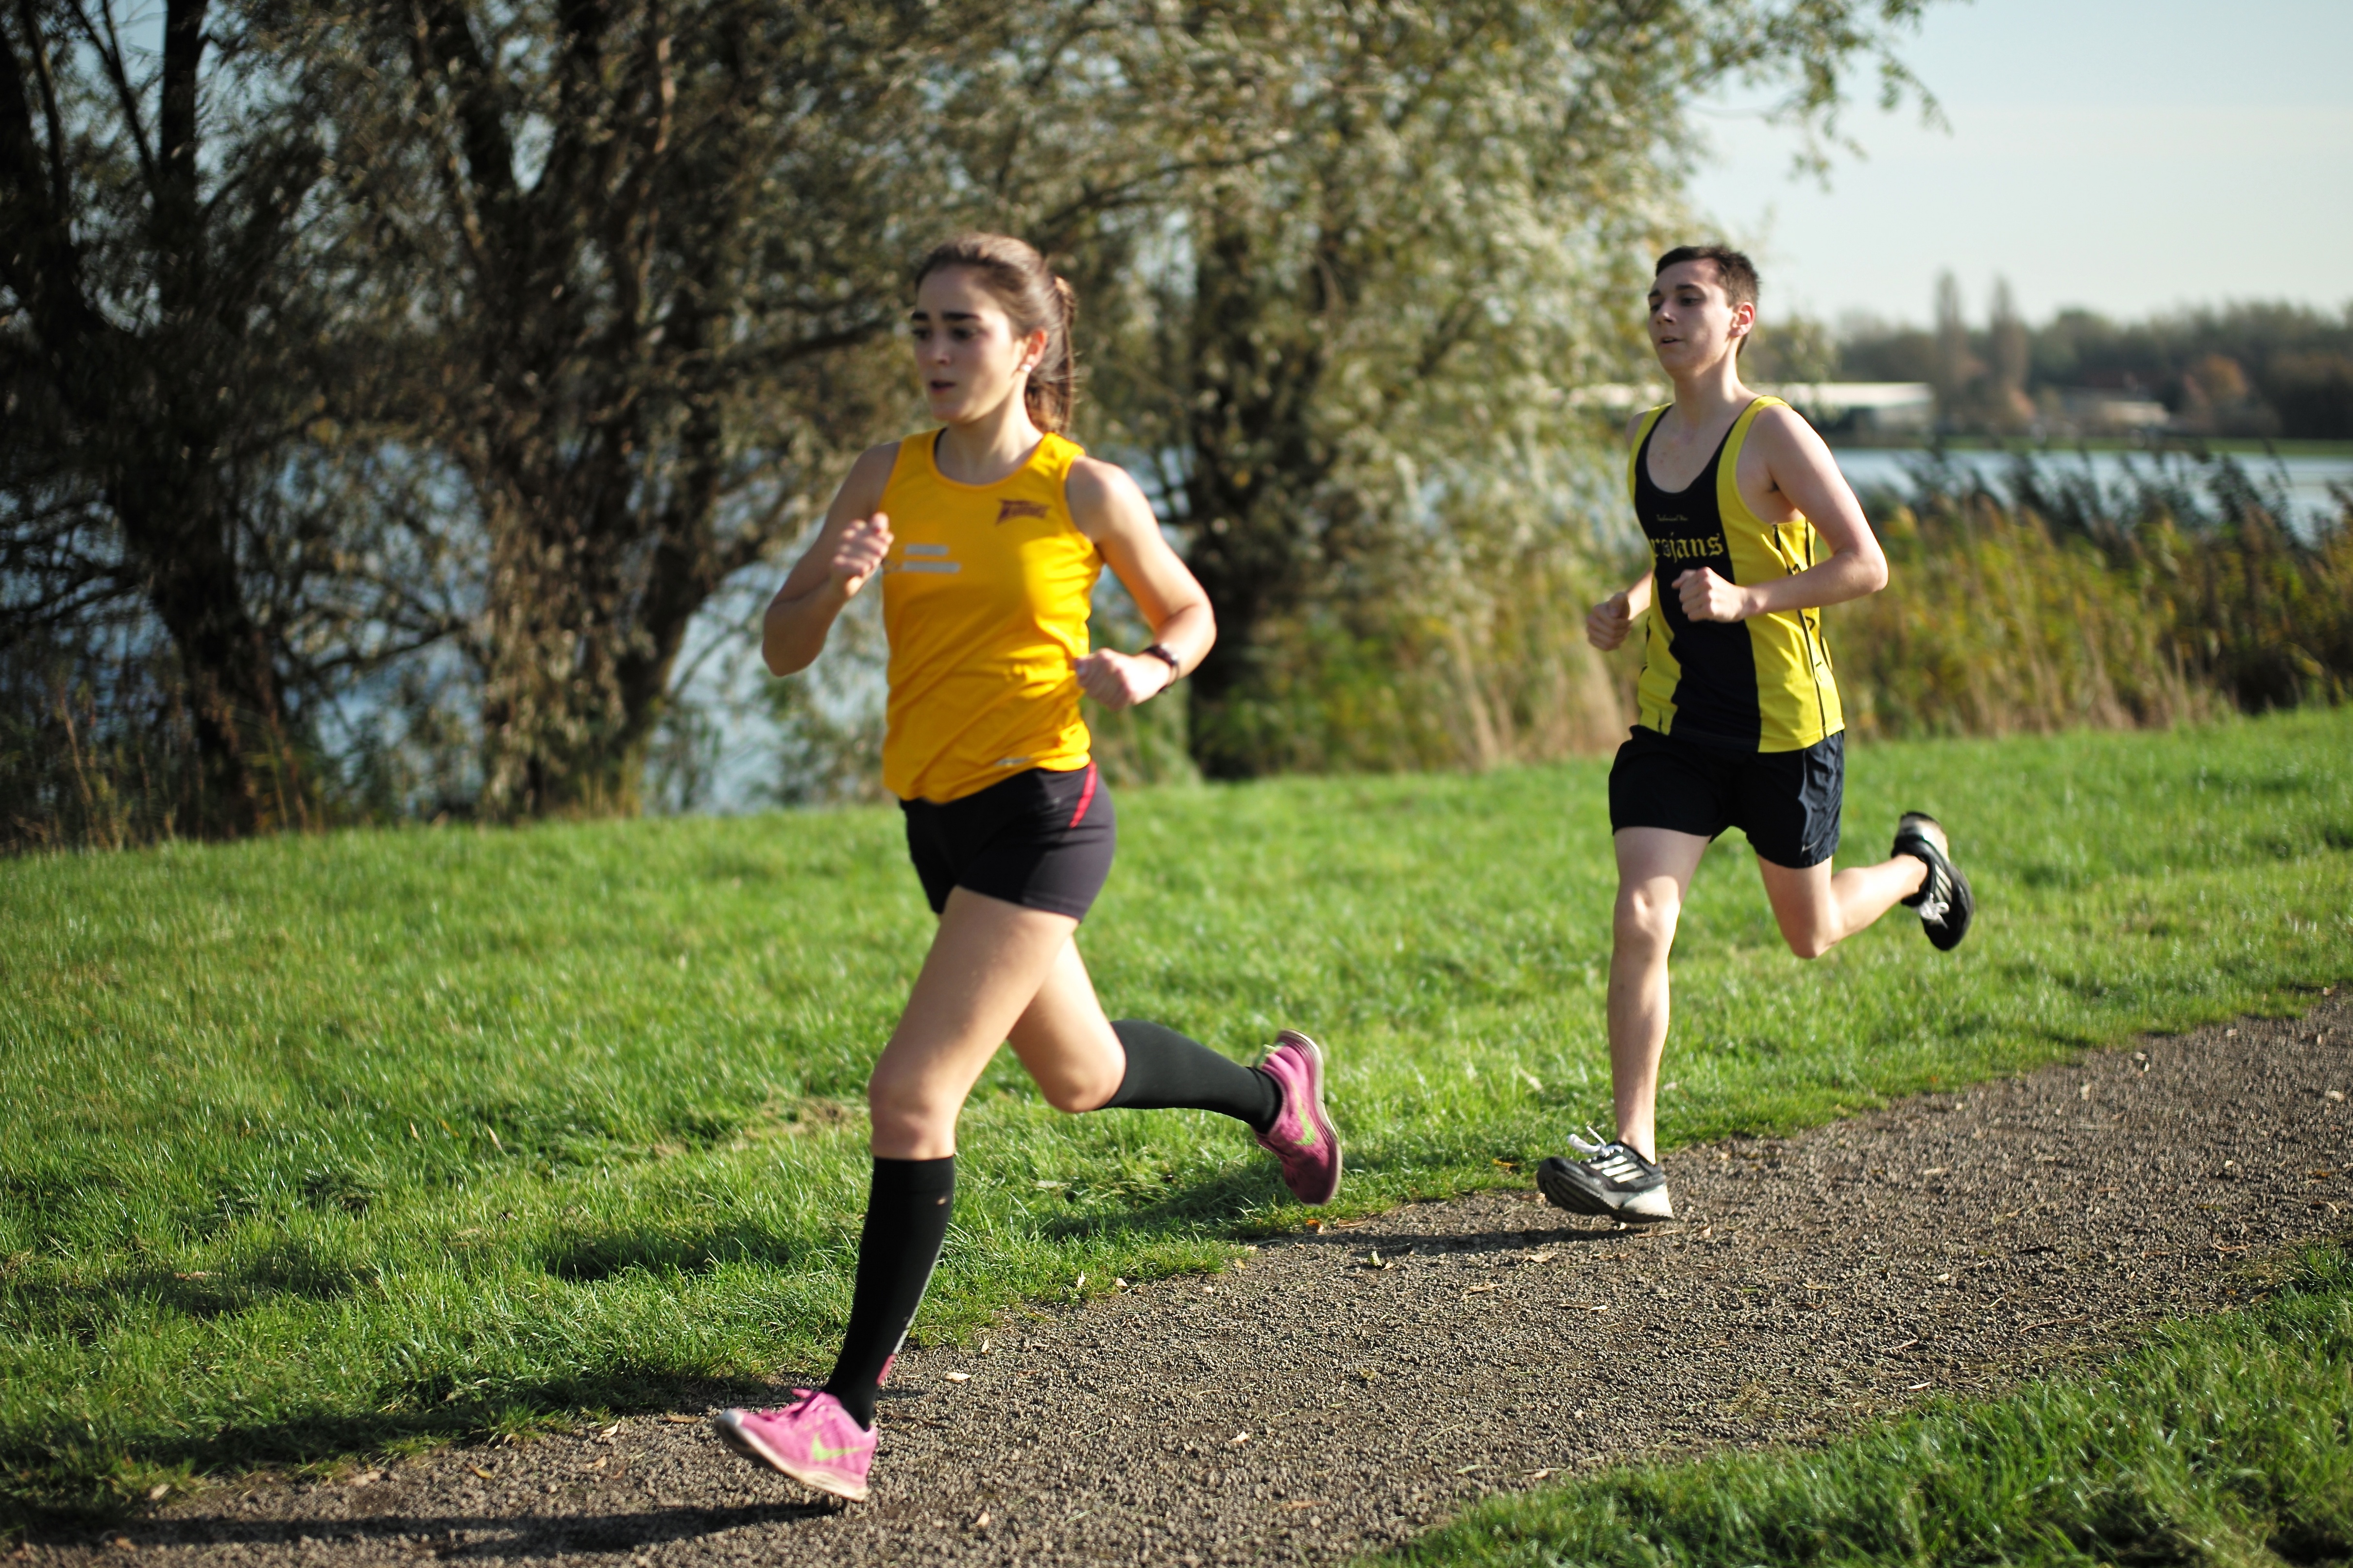
person, girl, sport, lake, boy, running, run, recreation, europe, high, jogging, runner, ash, crosscountry, race, competition, holland, netherlands, m, sports, school, runners, endurance, junior, leica, 240, varsity, athletics, meet, xc, sprint, valkenburg, physical exercise, outdoor recreation, human action, ultramarathon, duathlon, cross country running